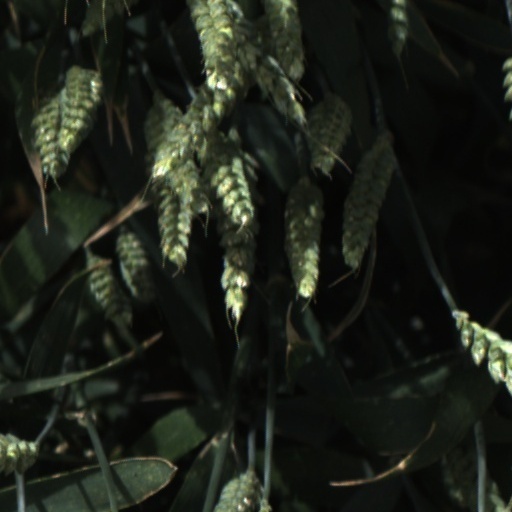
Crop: wheat